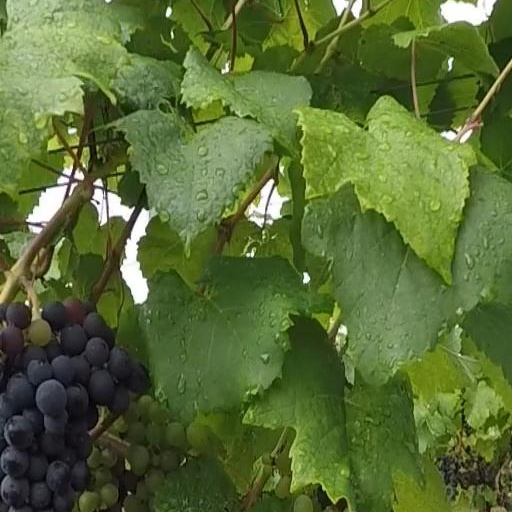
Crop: grape